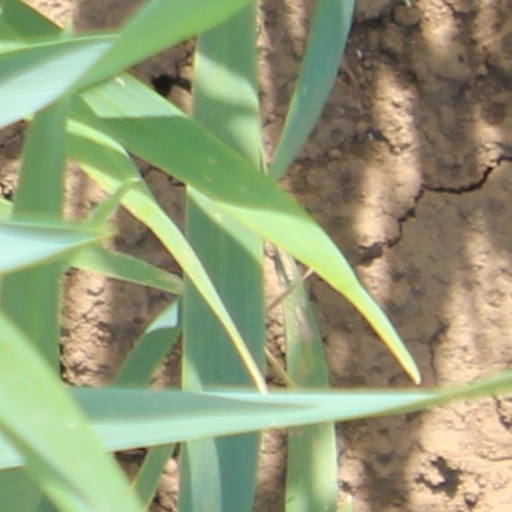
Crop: wheat